Souliotes

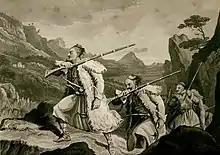
"View of Albanian Palikars in Pursuit of an Enemy" by Charles Robert Cockerell, published in a book by Thomas Smart Hughes (1820).

Many Souliotes entered service with the Russians on Corfu, where they became an important component of the "Greek Legion". This was a regiment of irregulars organized by the Russians among mainland refugees; it not only included Souliotes, but also Himariotes, Maniots, and other Greek klephts and "armatoloi". The formation of this unit was undertaken by the Greek-born Russian colonel Emmanouil Papadopoulos. Its organization was laid down by Papadopoulos in a leaflet in Greek titled ""Explanations on the establishment of a legion of Epiro-Souliotes and Himaro-Peloponnesians in the service of His Imperial Majesty Alexander I ..."". He recognized that Souliotes and the others were already naturally trained in irregular tactics and did not have to conform to the Western regular tactics. This unit was eventually named "Legion of Light Riflemen". The Souliotes participated in campaigns in Naples in 1805, Tenedos in 1806, Dalmatia in 1806, and during the defense of Lefkada in 1807.